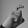
ASL letter: X